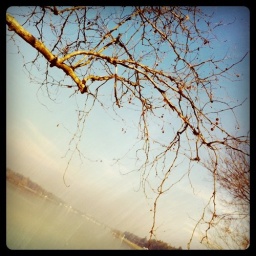
Taken with an iPhone 4. I like the colors the trees make against the blue sky.